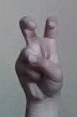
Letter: toot